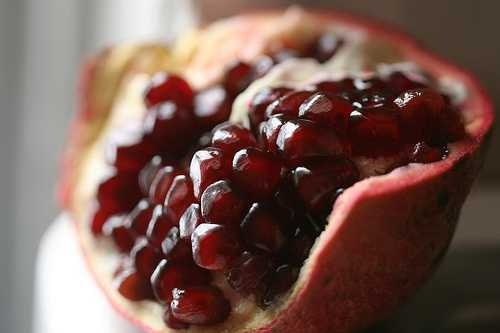
Label: Pomegranate